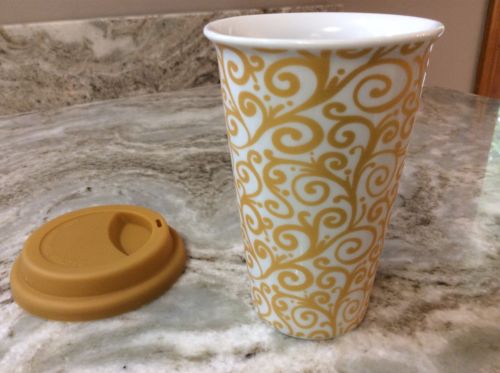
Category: mug